Kingston loop line

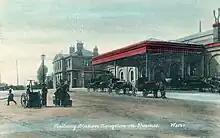
Kingston-on-Thames high level station

In the first decade of the twentieth century, the LSWR was increasingly aware of the competitive disadvantage of its steam operated suburban passenger services, and the decision was taken to electrify certain routes. There was to be a two-stage process, and the Kingston Loop (and the Shepperton branch line) were in stage one. The third rail system at 660VDC was adopted.